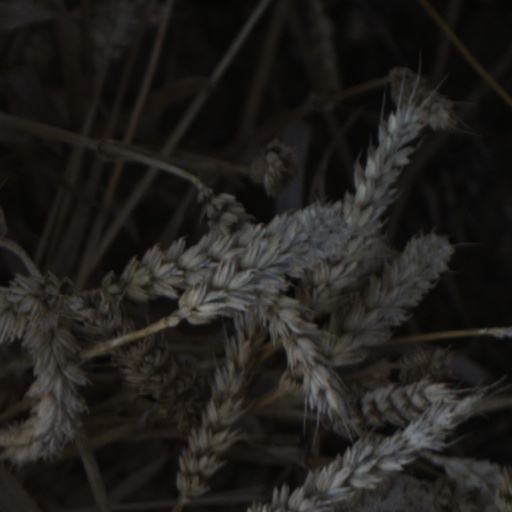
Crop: wheat